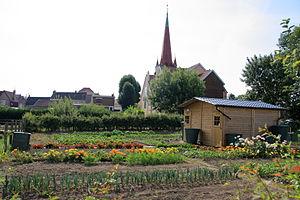
Les jardins de La Bassure à Achicourt
Achicourt est une commune française située dans le département du Pas-de-Calais en région Hauts-de-France.